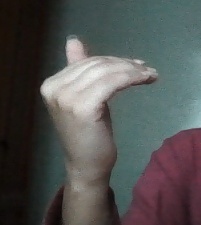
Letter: khaa